Joshua Sanes

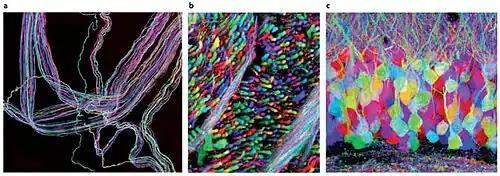
Brainbow

Professor Sanes' early research focused on the NMJ (neuromuscular junction); he was in particular interested in a protein that emanated from the motor neuron, agrin. With the aid of agrin-knockout mice, he and his co-workers showed a particular form of agrin was required for formation of the NMJ.